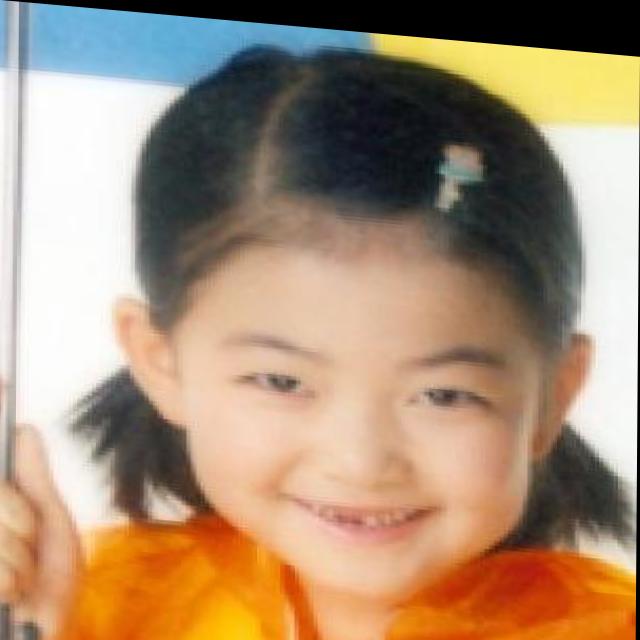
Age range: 0-12